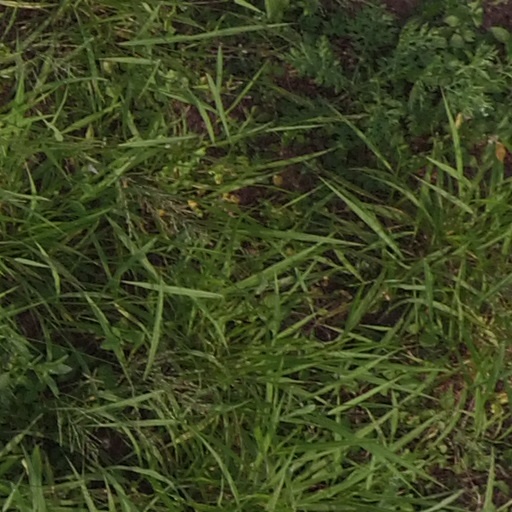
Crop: maize; corn